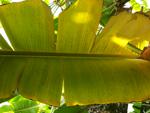
Label: xamthomonas